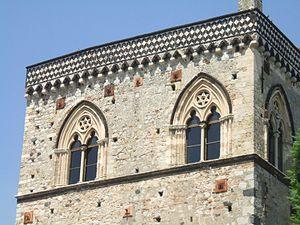
Palazzo Duchi di Santo Stefano de Taormina: palais gothique des XIIIème et XIVème siècles, orné d'une frise bicolore faite de calcaire et de pierre de lave.
Taormine est une commune de la ville métropolitaine de Messine en Sicile.
Le Palazzo Duchi di Santo Stefano de Taormine, du XIVᵉ siècle, est un chef-d'œuvre de l'art gothique sicilien, comportant des éléments caractéristiques de l'architecture arabo-normande. De longue date propriété de la famille De Spuches, d'origine espagnole, ducs de Santo Stefano di Briga et princes de Galati, le palais a été acquis par la commune de Taormine en 1964 et sert de siège à la Fondation Mazzullo.